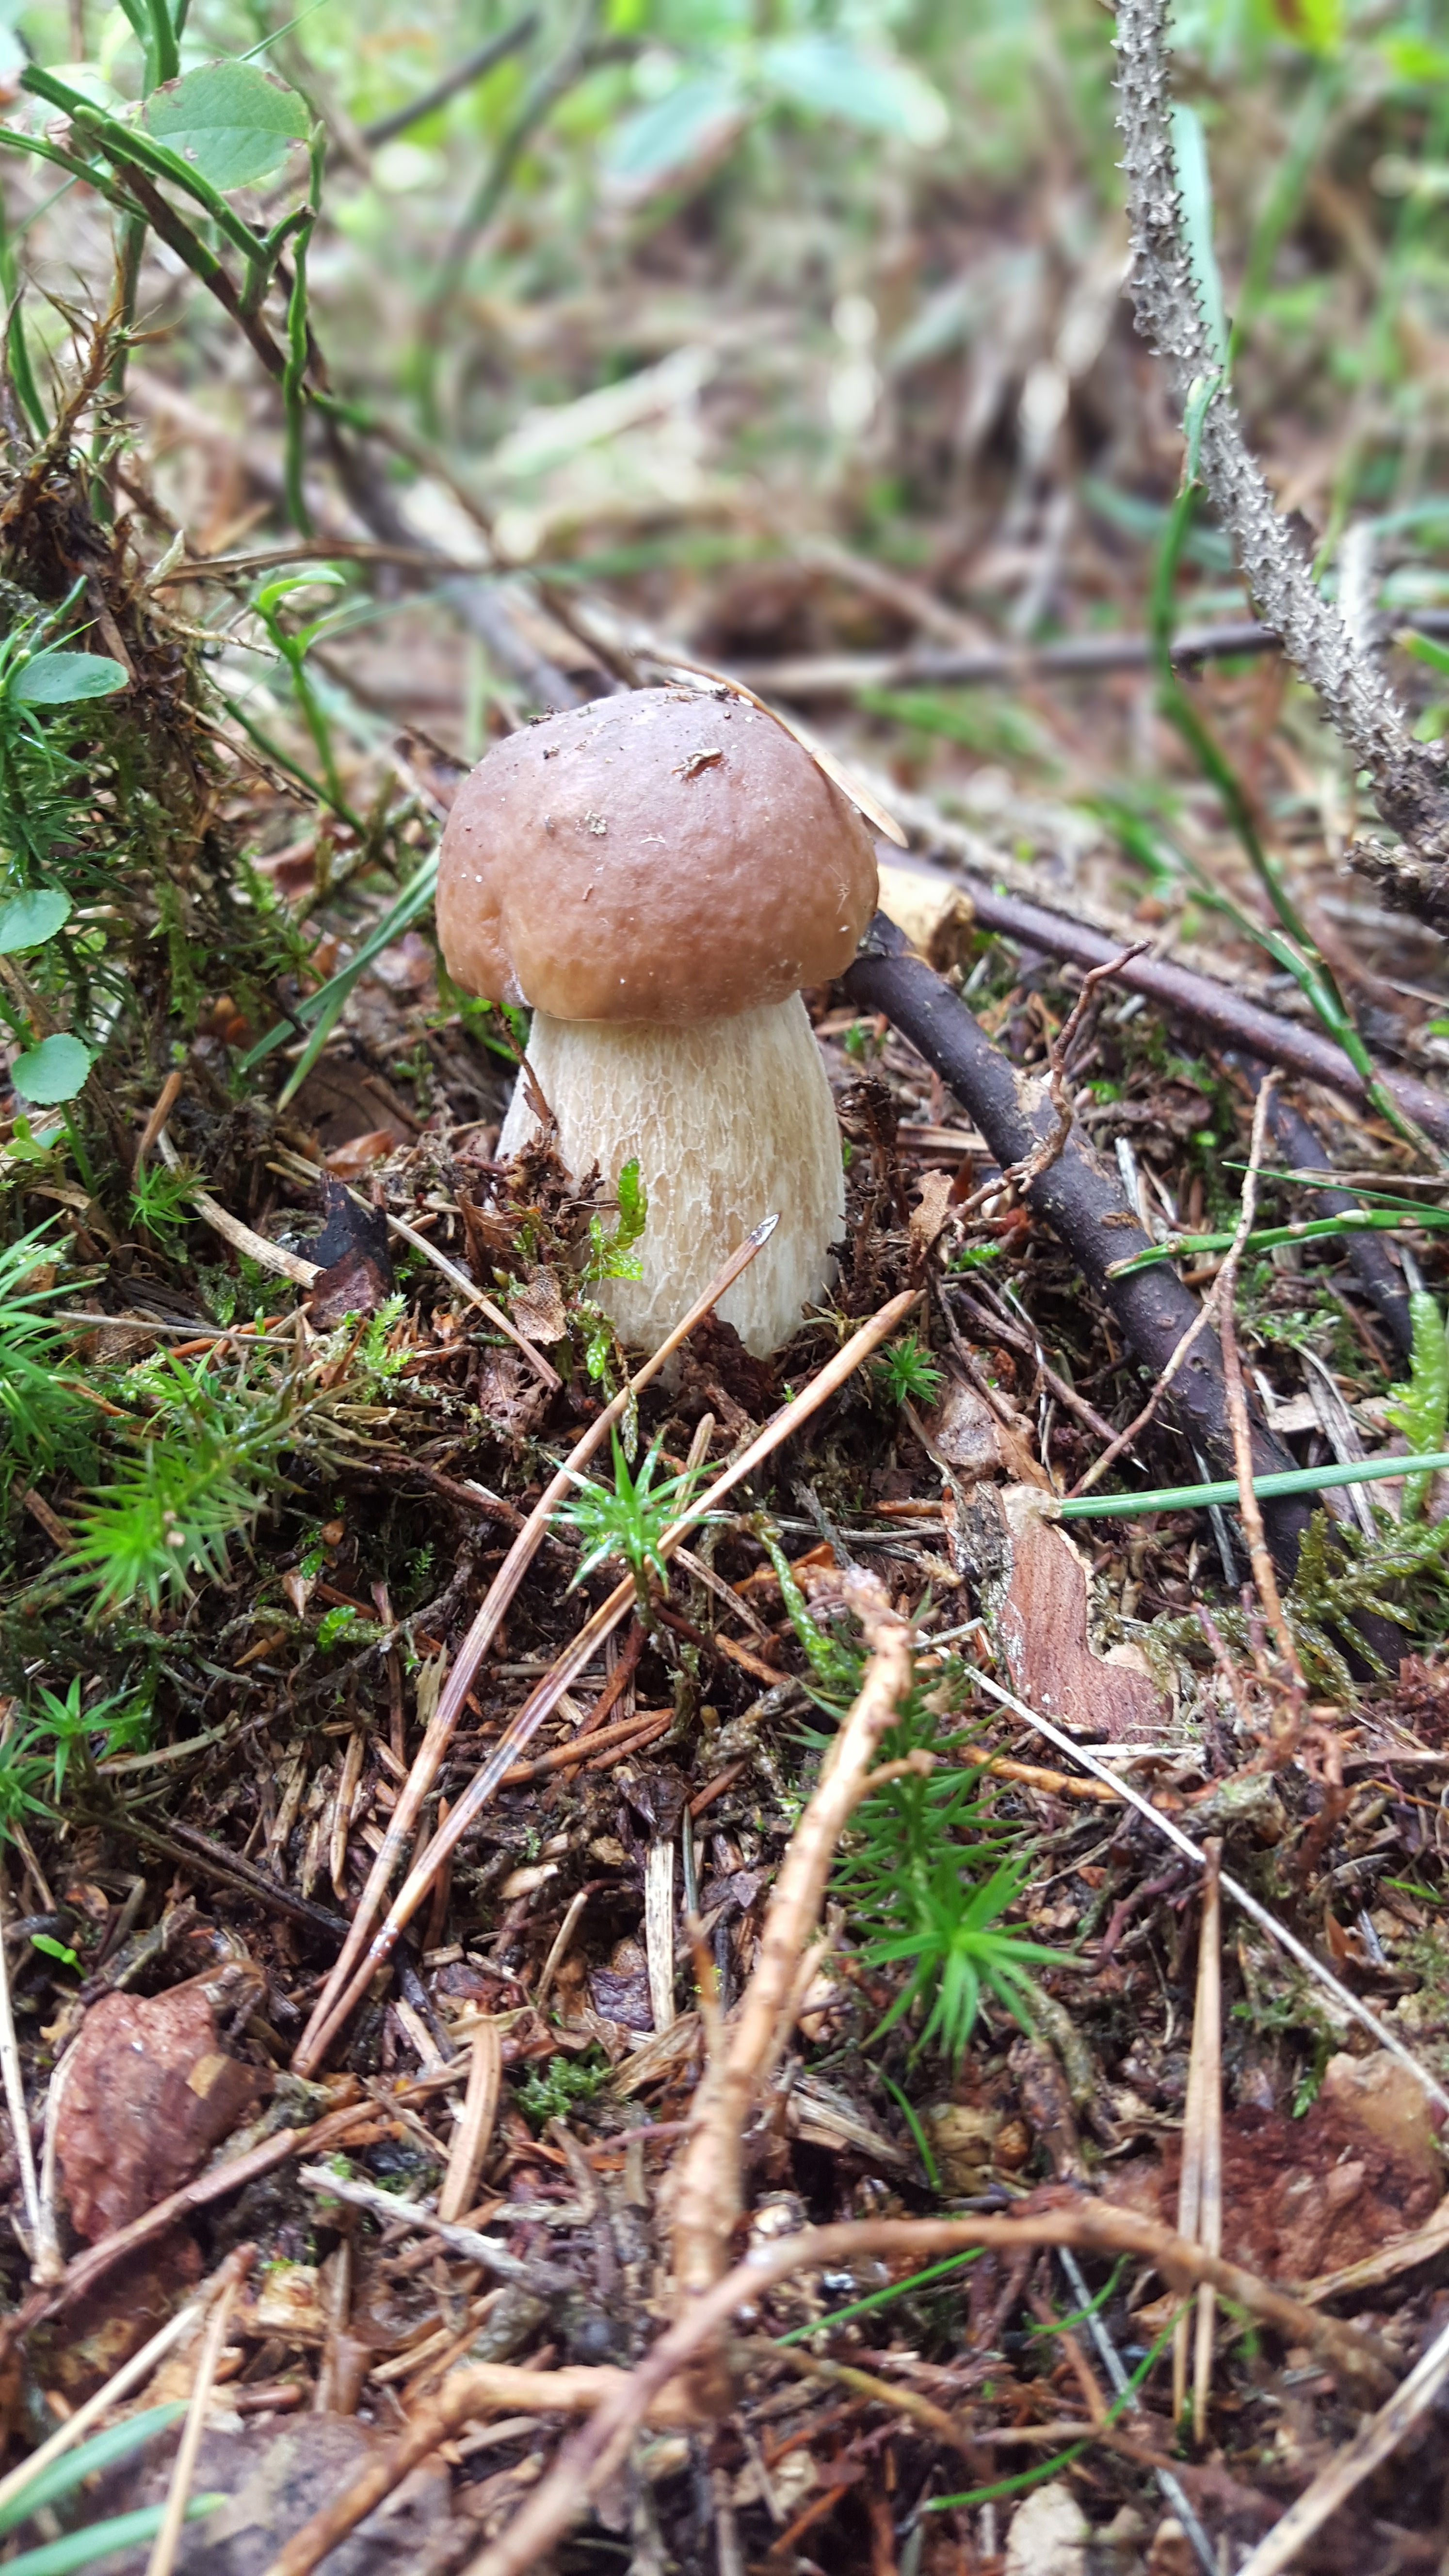
nature, forest, autumn, soil, mushroom, flora, fauna, forest floor, fungus, woodland, habitat, bolete, edible, agaricus, matsutake, cep, oyster mushroom, edible mushroom, medicinal mushroom, agaricomycetes, agaricaceae, champignon mushroom, penny bun, pleurotus eryngii